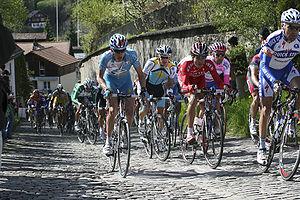
Tour de Romandie 2008 - Fribourg - La Lorette.
Le Tour de Romandie 2008, inscrit au calendrier de l'UCI ProTour 2008, a eu lieu du 29 avril au 4 mai 2008. Il s'est déroulé sur six étapes qui traversaient la Suisse romande. Il est remporté par l'Allemand Andreas Klöden, leader de l'équipe Astana et vainqueur de l'étape contre-la-montre. L'Italien Damiano Cunego, absent de cette course, conserve sa première place au classement du ProTour à l'issue de cette course.